List of battalions of the Durham Light Infantry

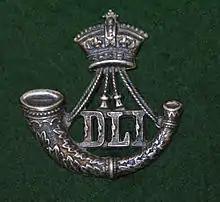
Victoria crown cap badge of the Durham Light Infantry (1881—1902)

When the 68th Regiment of Foot and the 106th Regiment of Foot became the Durham Light Infantry (DLI) in 1881 under the Cardwell-Childers reforms of the British Armed Forces, seven pre-existing militia and volunteer battalions of County Durham were integrated into the structure of the DLI. These latter battalions had existed intermittently for some time, but had been made permanent in reaction to a perceived threat of invasion by France the late 1850s. The militia, in two battalions, were more appealing to the working classes as the equipment was government funded, while the volunteers were organised as "rifle volunteer corps", independent of the British Army, financially self-supporting and composed primarily of the middle class, they underwent a number of reorganisations before reaching the form in which they were incorporated into the county regiment.